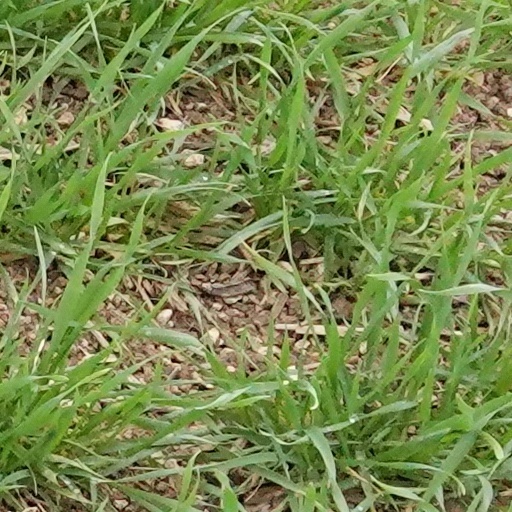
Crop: wheat